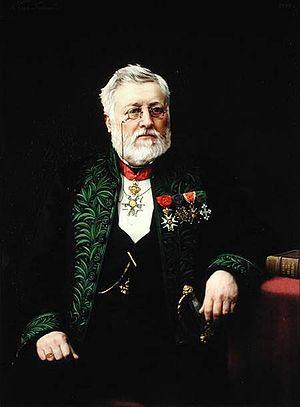
L'Encyclopédie moderne ou Dictionnaire des sciences, des lettres et des arts est une entreprise éditoriale initiée en 1823 avec pour maître d’œuvre Eustache-Marie Courtin. Il s'agit d'une somme abrégée et accessible des savoirs modernes sous forme d'articles classés dans l'ordre alphabétique et rédigés par des hommes de lettres et des spécialistes des techniques et des sciences. La première édition des 24 volumes successifs dont deux volumes de planches s'achève en 1832.
Charles Alphonse Léon Renier, né à Charleville le 2 mai 1809, mort à Paris le 11 juin 1885, était un historien français, spécialiste d'épigraphie latine.